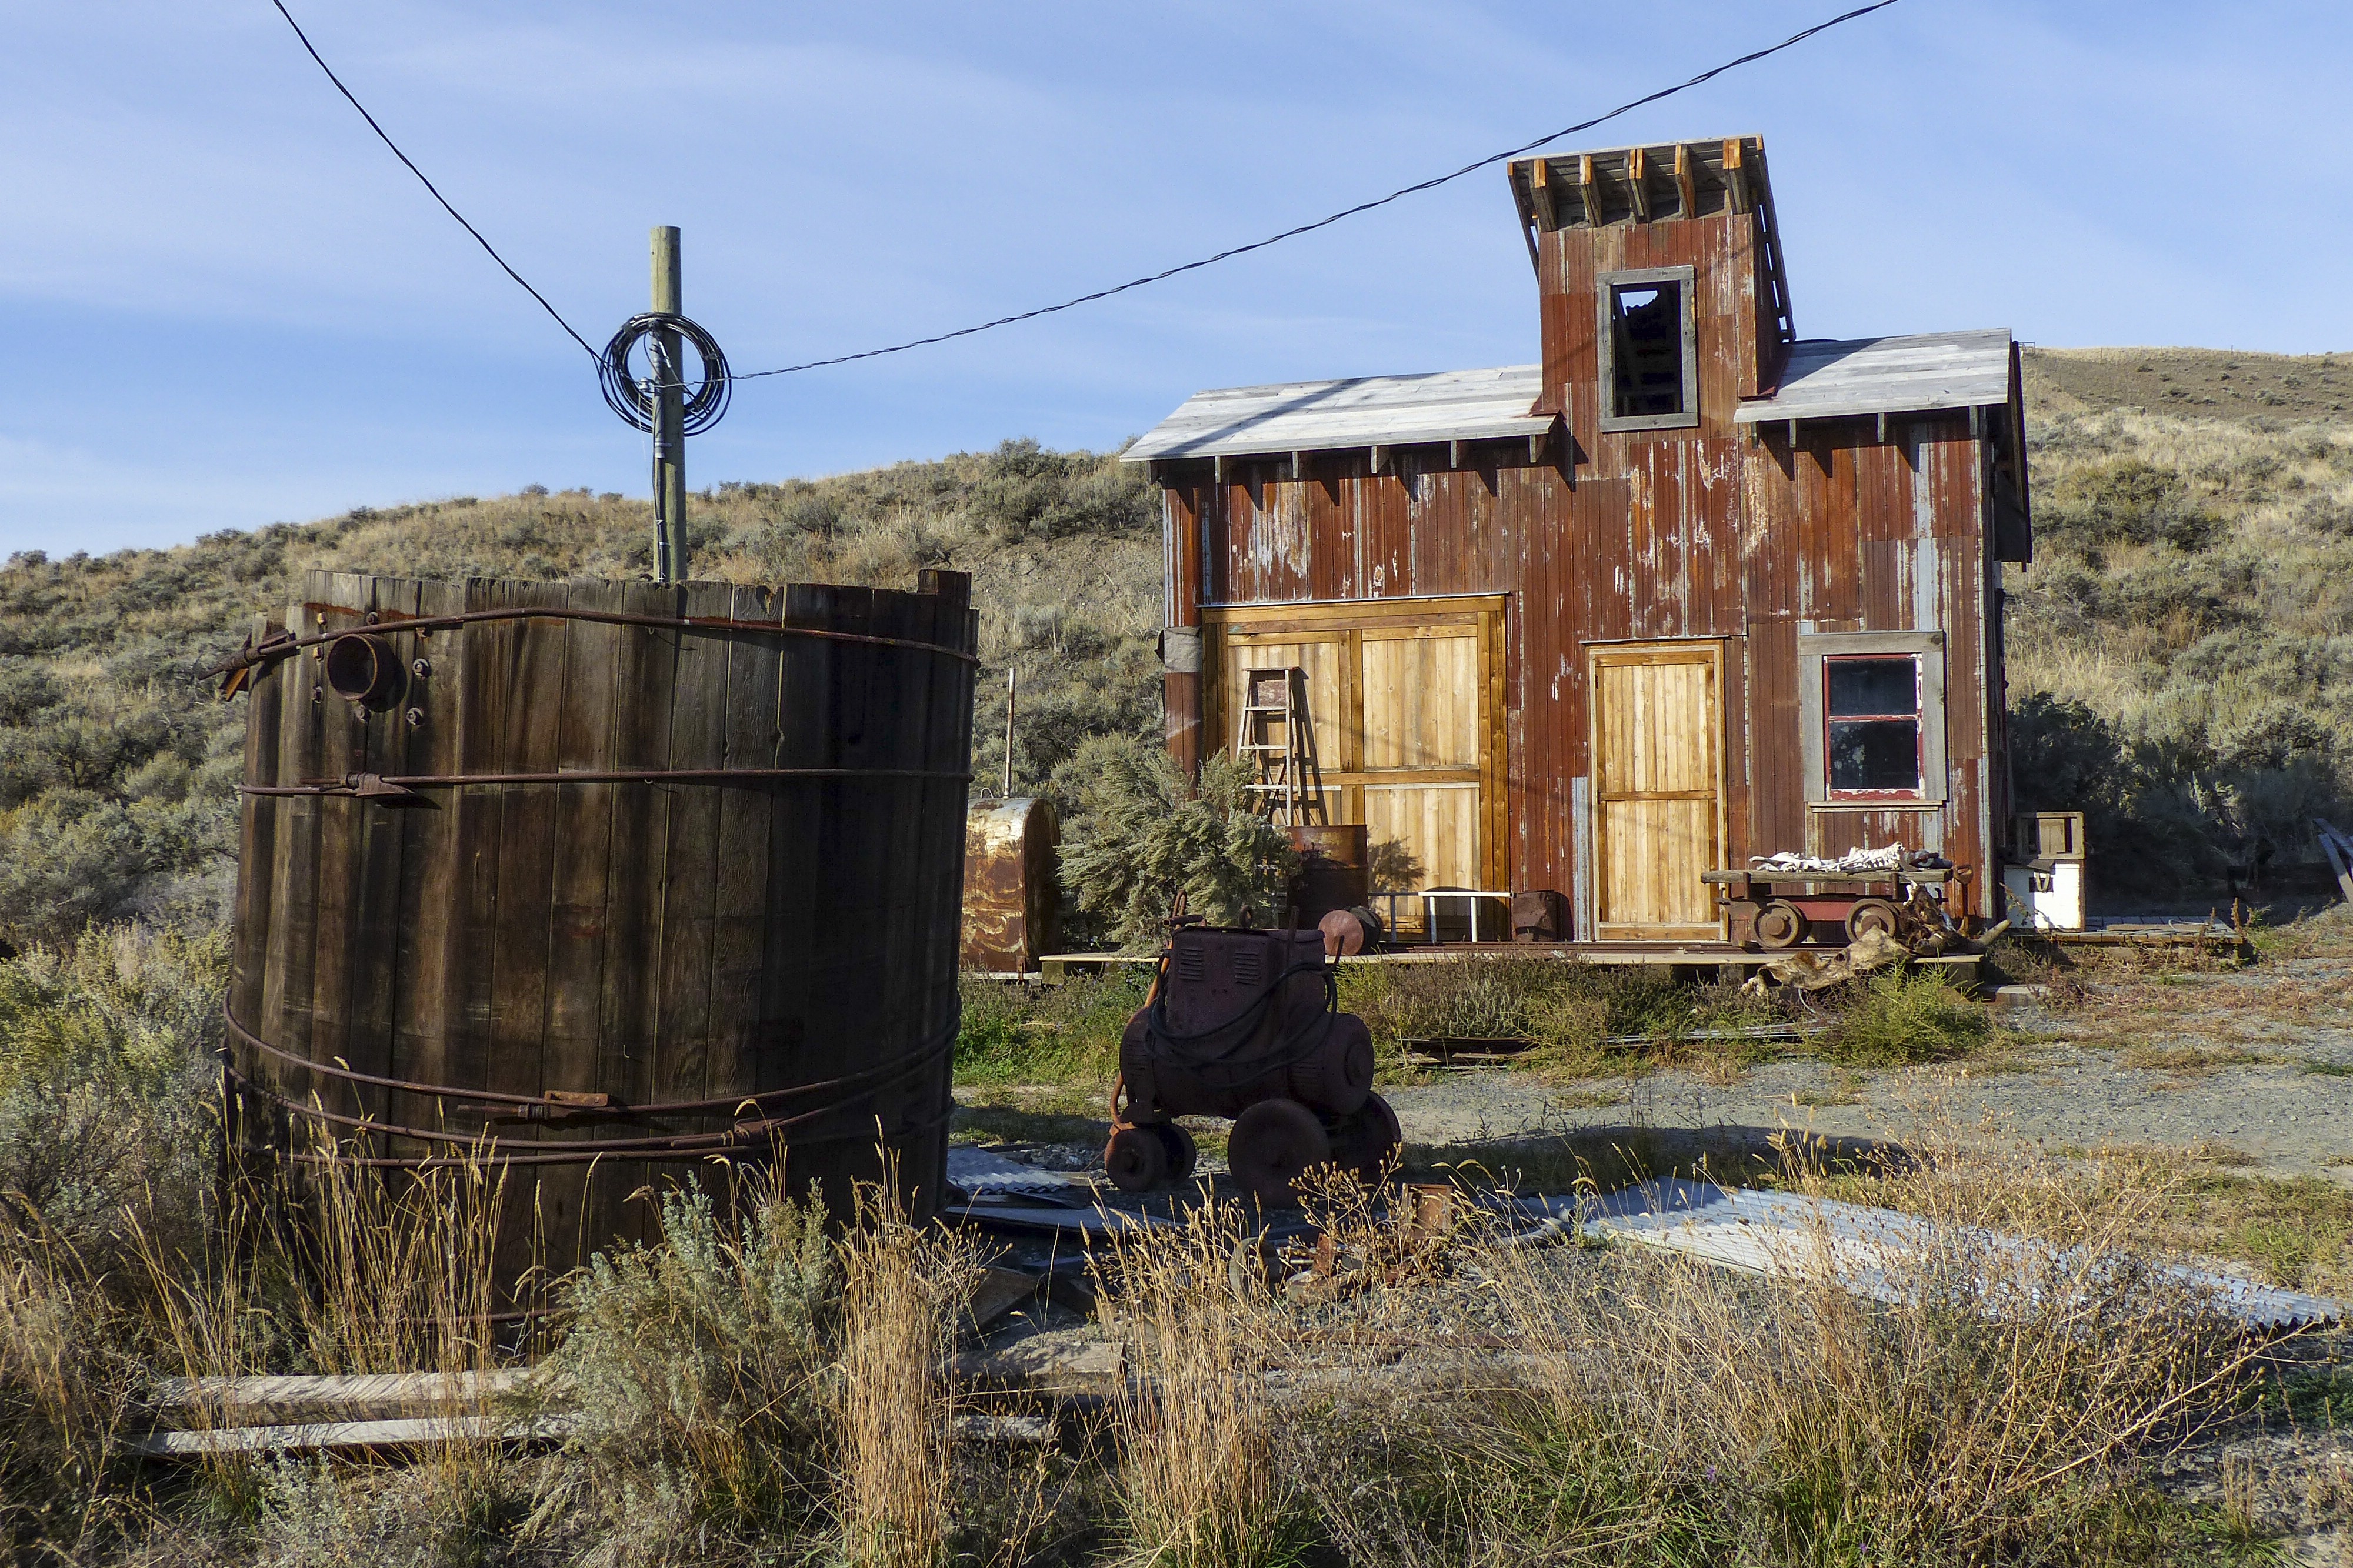
landscape, tree, outdoor, farm, vintage, antique, countryside, house, building, home, hut, village, transport, shack, scenery, ancient, old building, waterway, mill, buildings, canada, wooden, ghost town, heritage, tourist attraction, rural area, british columbia, water reservoir, western style, wild west, outdoor structure, heritage site, deadman ranch